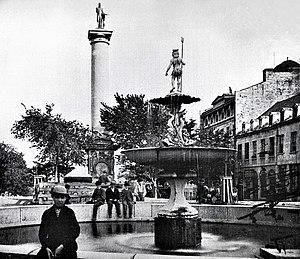
La place Neptune, à Montréal
La place Vauquelin est un espace public de Montréal.